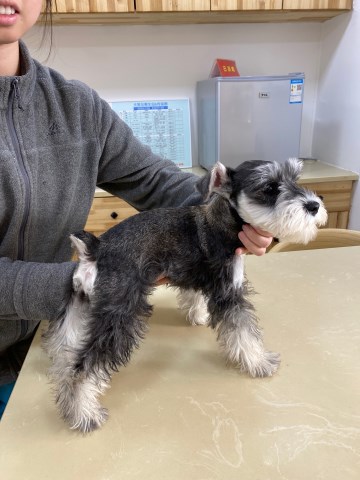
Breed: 2342-n000102-miniature_schnauzer